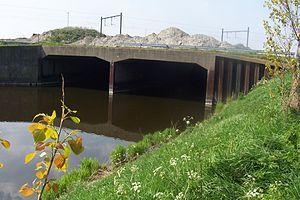
Le canal Léopold est une voie navigable artificielle de 46 km située dans le nord de la province de Flandre-Occidentale et de la province de Flandre-Orientale.